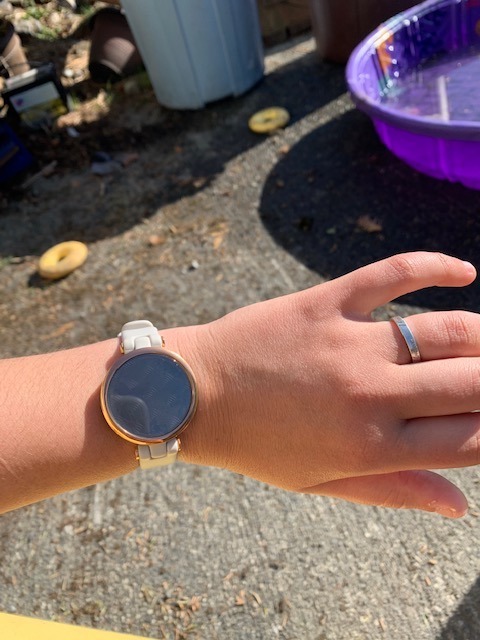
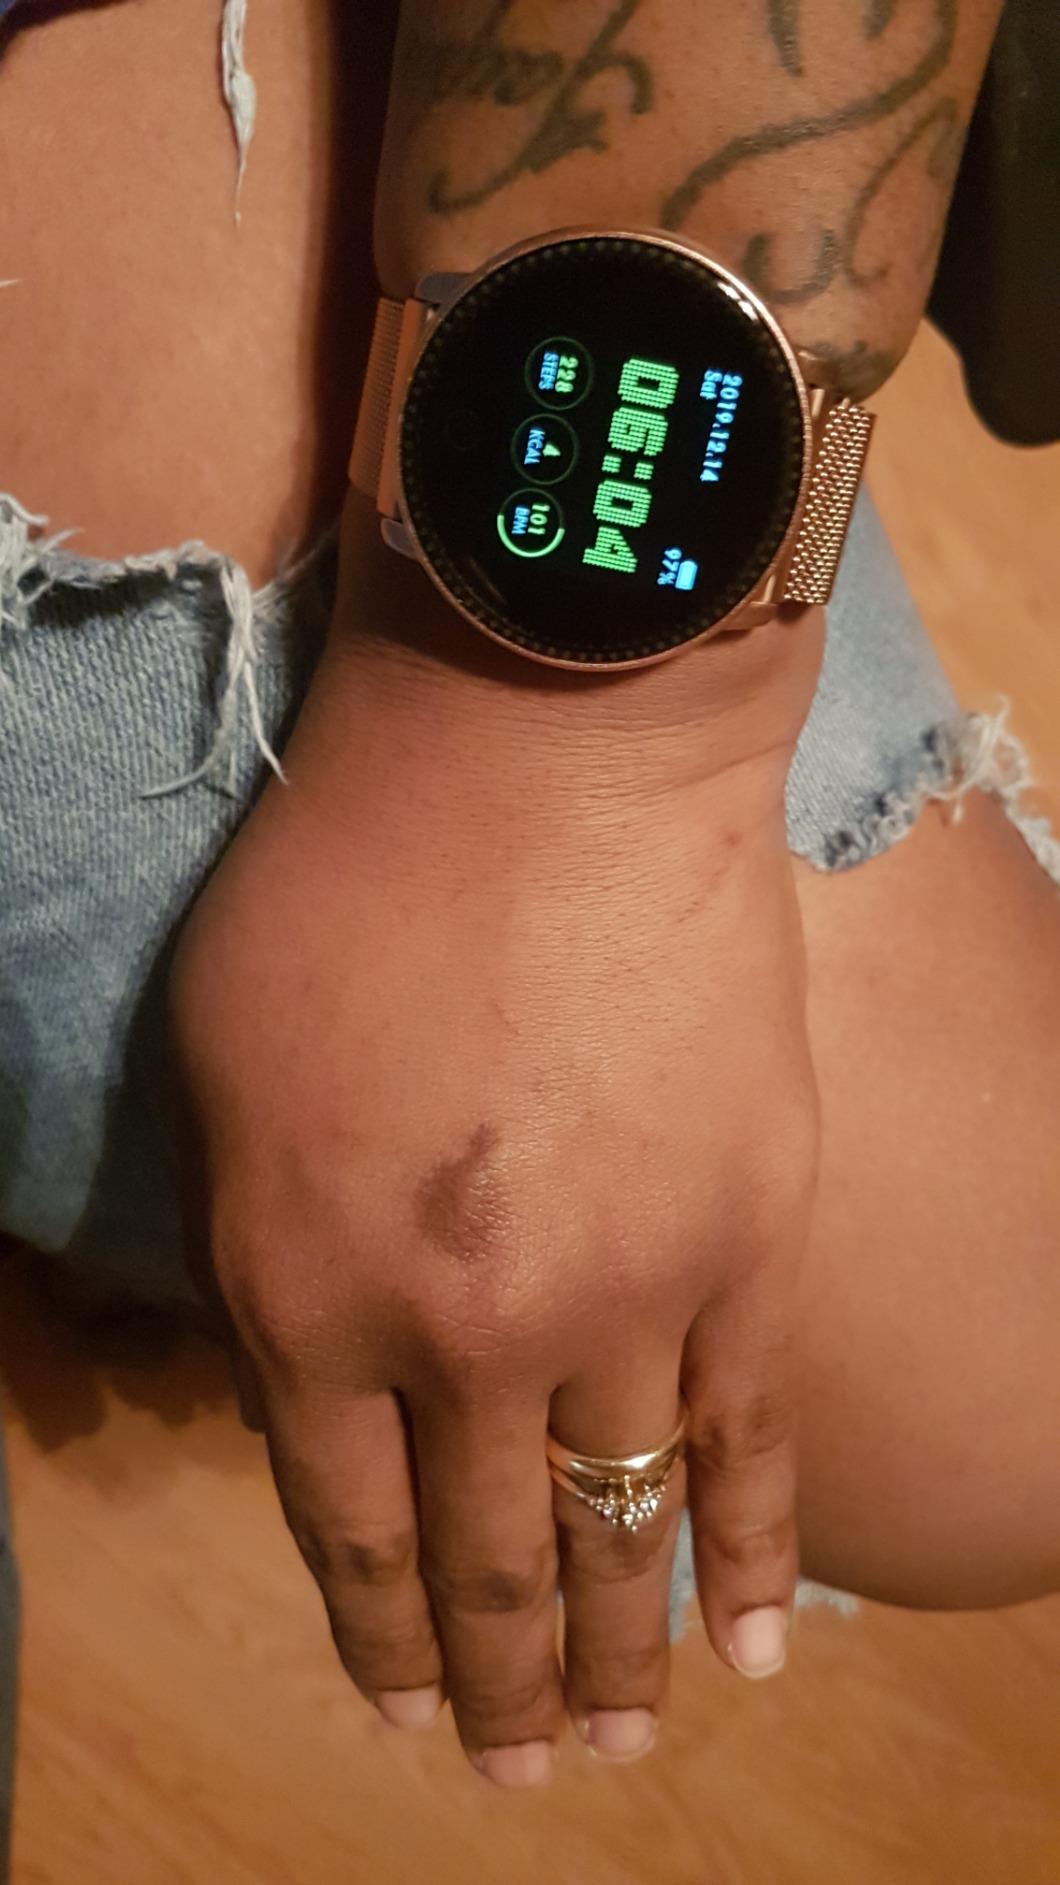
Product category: smartwatch
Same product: no